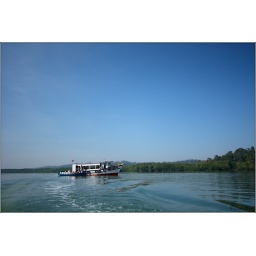
This is how you get lift :P in middle of ocean :P from small boat to big boat :)